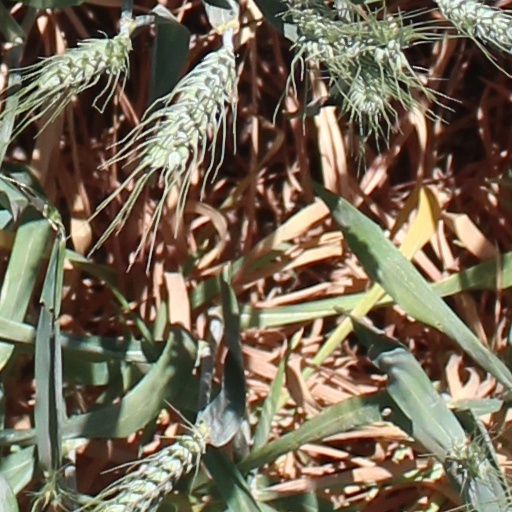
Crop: wheat